Kizhakkekallada

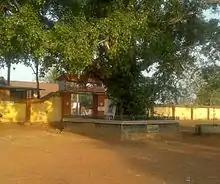
Sree Durgadevi Temple

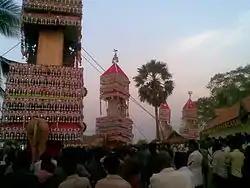
Chittumala Ultsavam (in Malayalam)--A Religious Festival .

Kizhakkekallada, also known as East Kallada, is a large village in the Kollam district in the state of Kerala, India. It is located about northeast of Kollam.